List of World War II weapons of France

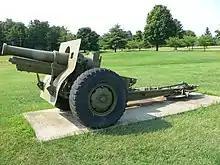
Canon de 155 C modèle 1917 Schneider. Most widely available heavy calibre artillery to France during Battle of France

Canon de 155 C modèle 1915 St. Chamond